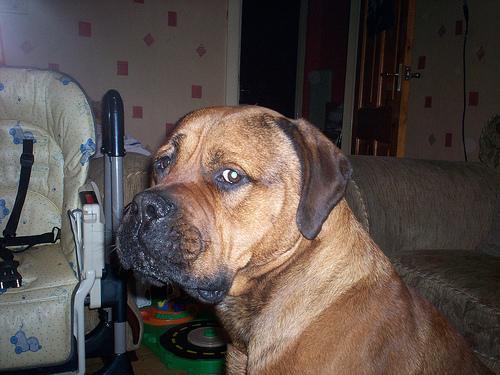
bull_mastiff